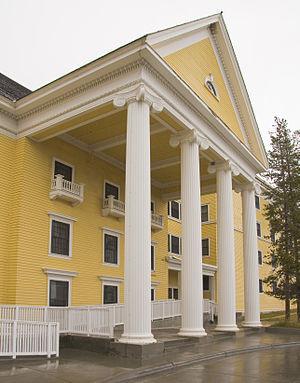
Lac Yellowstone Hotel, Parc National de Yellowstone, Wyoming, États-Unis